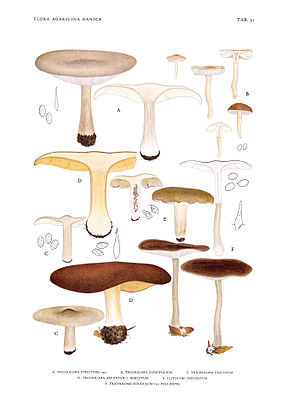
Jakob Lange (botaniker)
Illustration fra Jakob Langes Flora agaricina Danica
Jakob Emanuel Lange var en dansk botaniker, mykolog og socialøkonom. Hans mest kendte værk er Studies in the Agarics of Denmark I-XII, 1914–38, og Flora agaricina Danica I-V, 1935–40, der gengiver hans akvareller, af ca. 1200 danske storsvampe med stor detailrigdom og med engelsk tekst. Han var far til Morten Lange.